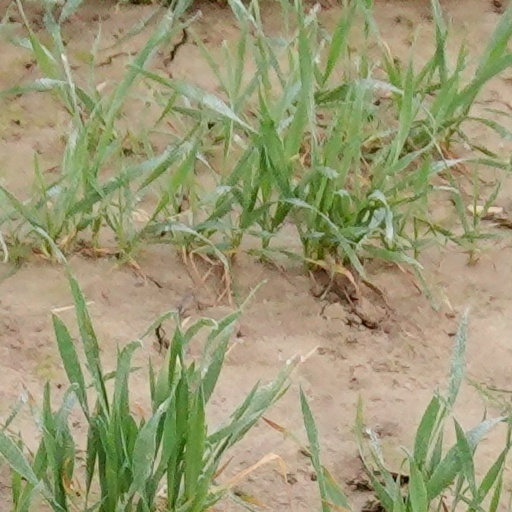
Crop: wheat